Ivana Monti

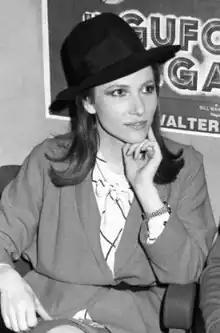
Monti in 1982

Born in Milan, Monti studied at the drama school of the Piccolo Teatro in her hometown, and made her professional debut in 1966 in the stage play "I giganti della montagna" directed by Giorgio Strehler. He also directed her in "King Lear" (1972) and in "The Trial of Lucullus" (1973).